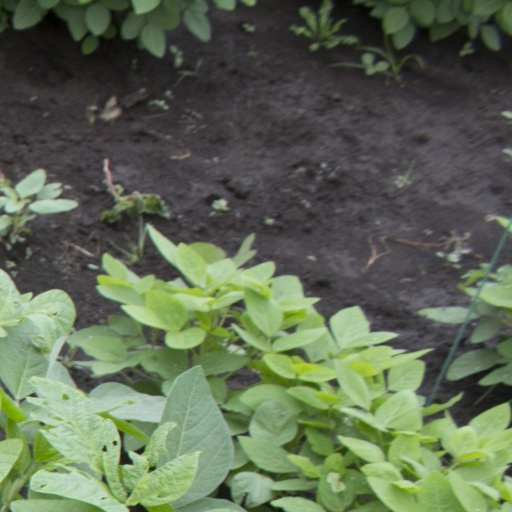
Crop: soybean